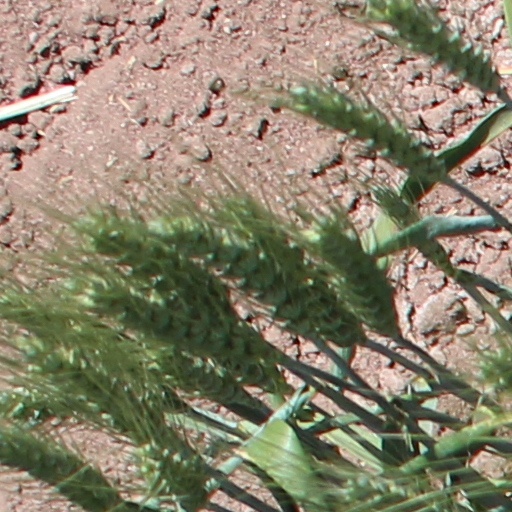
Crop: wheat